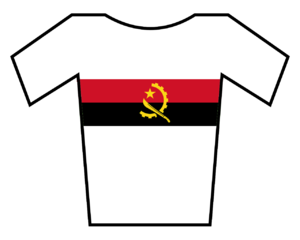
Les championnats d'Angola de cyclisme sur route sont les championnats nationaux de cyclisme sur route d'Angola.
Walter José Santos da Silva, né le 5 août 1995 à Benguela, est un coureur cycliste angolais. Il représente sa nation dans les compétitions internationales, par exemple lors des Jeux africains.
José Cruz Kussengue Tuto, plus couramment appelé Cruz Tuto est un coureur cycliste angolais, membre de l'équipe BAI-Sicasal-Petro de Luanda.